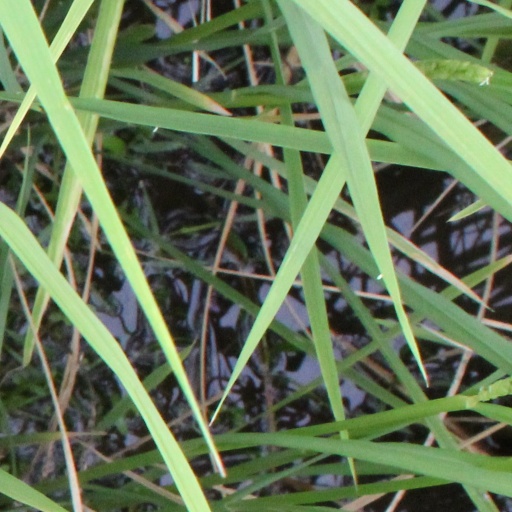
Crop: rice